South Carolina Highway 903

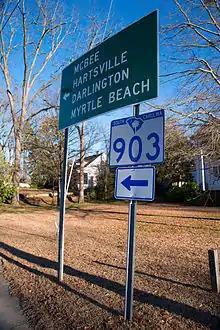
Listed cities for SC 903 in Lancaster

SC 903 is a two-lane rural highway, from Catarrh to Lancaster. Control cities listed southbound include Myrtle Beach.